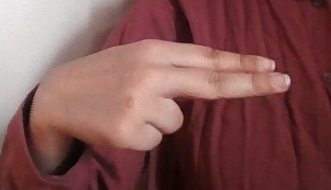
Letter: ain